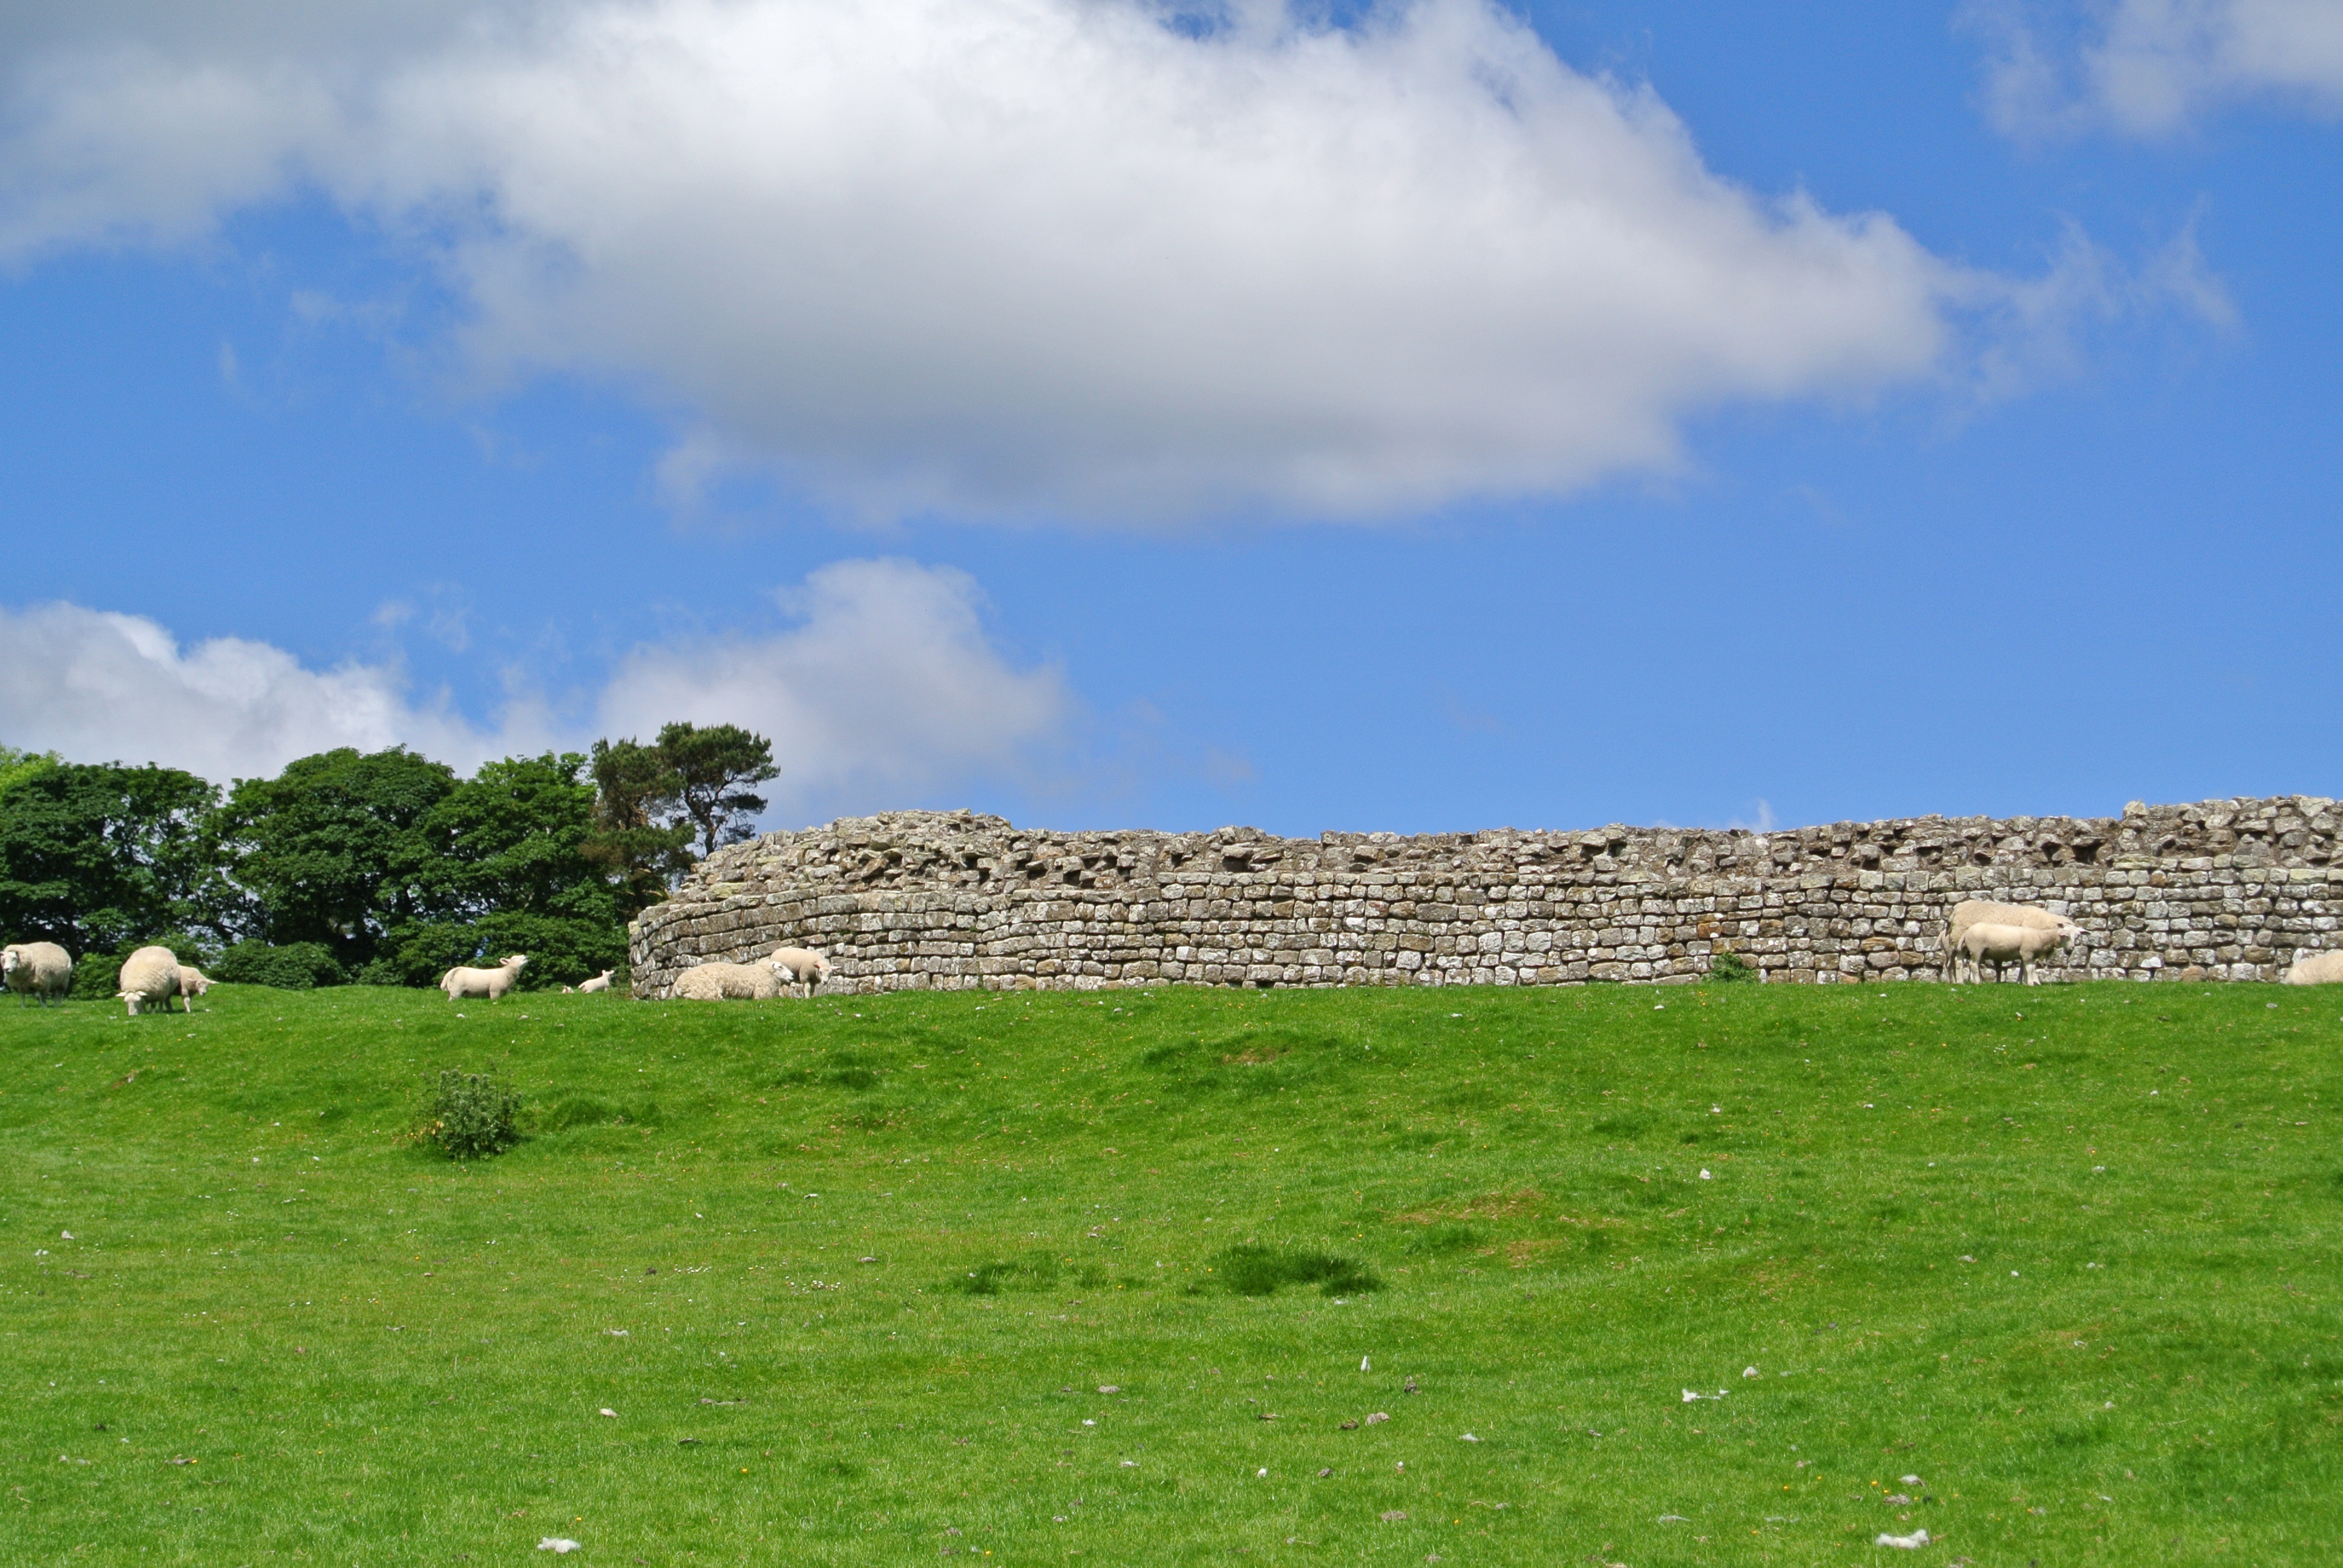
landscape, sea, coast, nature, grass, horizon, cloud, sky, field, meadow, hill, building, sheep, fortification, terrain, wool, plain, clouds, grassland, ruins, badlands, plateau, scotland, ecosystem, sky blue, rural area